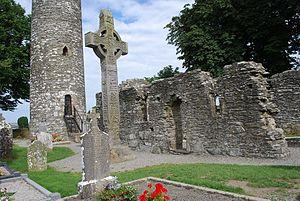
Vue du cimetière de l'ancienne abbaye de Monasterboyce, en Irlande.